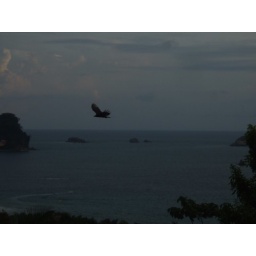
birds in the sky